Minneapolis–Saint Paul

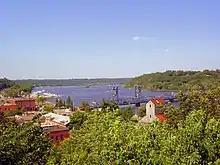
St. Croix River in Stillwater

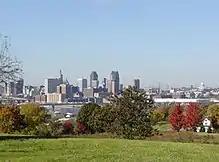
St. Paul with barges on the Mississippi River, the Capitol dome, and Minneapolis's skyline in the far background (right of St. Paul). In the lower right is a typical 19th century home in Indian Mounds Park.

The first European settlement in the region was near what is now the town of Stillwater, Minnesota, about from downtown Saint Paul and on the western bank of the St. Croix River, which forms the border of central Minnesota and Wisconsin. Another settlement that fueled early interest in the area was the outpost at Fort Snelling, which was constructed from 1820 to 1825 at the confluence of the Minnesota River and the Mississippi River.